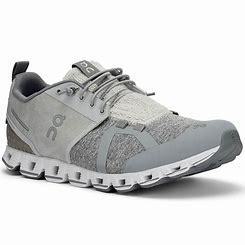
Brand: ON
Model: Cloud Terry